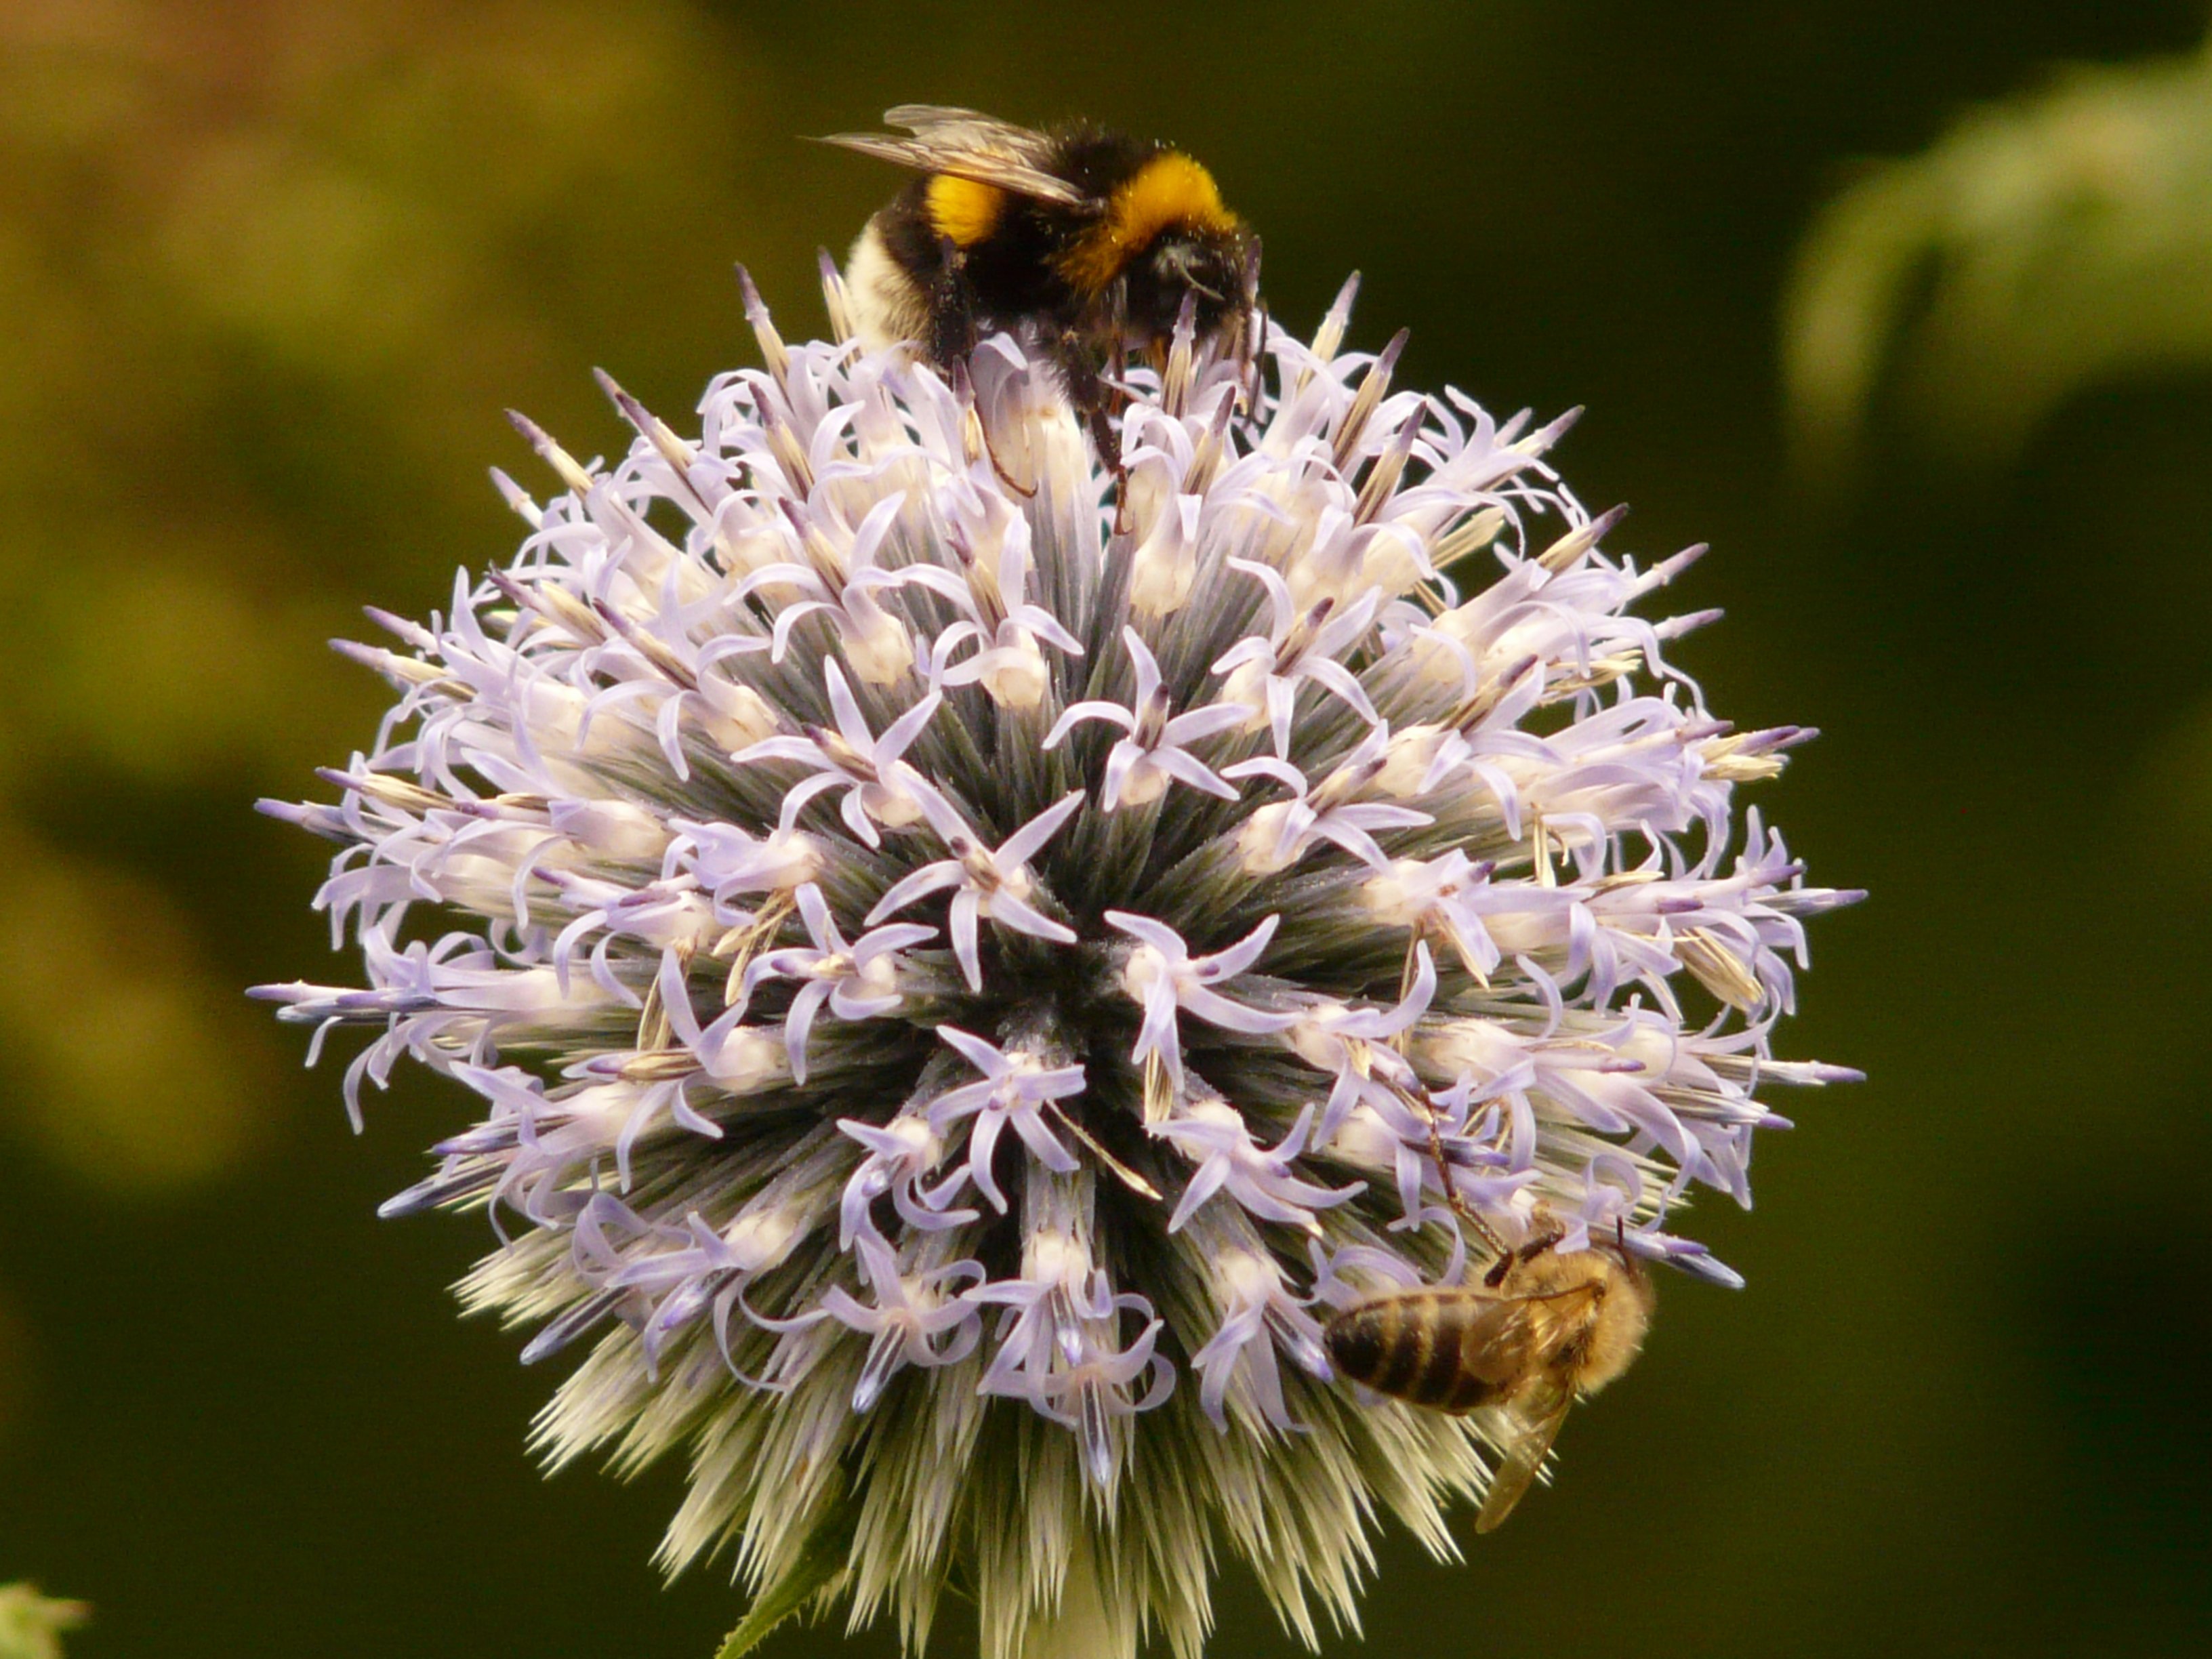
nature, blossom, plant, flower, petal, pollen, pollination, insect, botany, flora, fauna, wildflower, close up, bee, thistle, hummel, nectar, spur, medicinal plant, macro photography, ornamental plant, flowering plant, honey bee, spiny, daisy family, off thistle, carduus acanthoides, land plant, membrane winged insect, prickly thistle